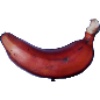
Label: red_banana